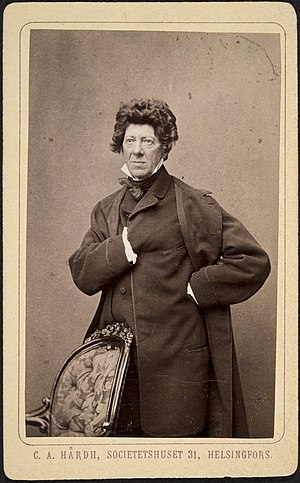
Fredrik Pacius
Fredrik Pacius eller Friedrich Pacius, født 19. marts 1809 i Hamburg, Tyskland, død 8. januar 1891 i Helsingfors, var en tysk-finsk komponist.